Yves Nyami

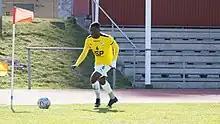
Nyami playing for IFK Malmö

Yves Nyami (born 24 August 1995) is a DR Congolese footballer who plays as a midfielder.